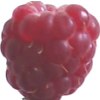
Label: raspberry